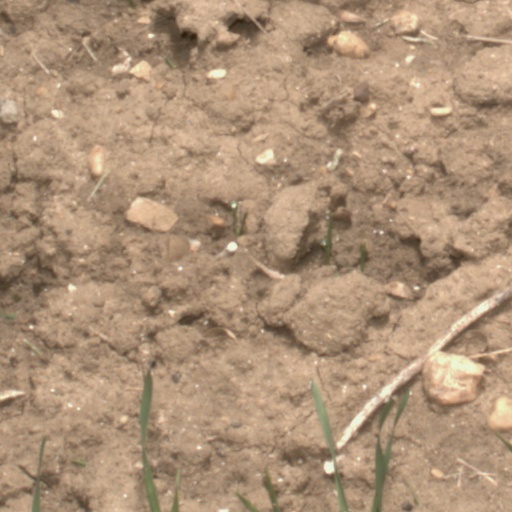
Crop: wheat